William H. Gill

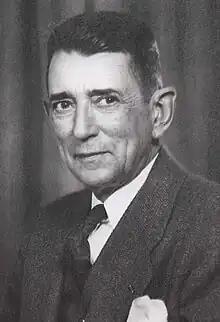
Gill as President of Colorado College.

Upon his retirement from the army, Gill settled in Colorado Springs, Colorado, and accepted job as a president of Colorado College in January 1949. During his tenure, Gill completed the reorganization of the college, an honor system was introduced together with self-government for the student body. He also established ROTC program and remodeled the athletic department, which led to the college winning the intercollegiate hockey championship during his administration.